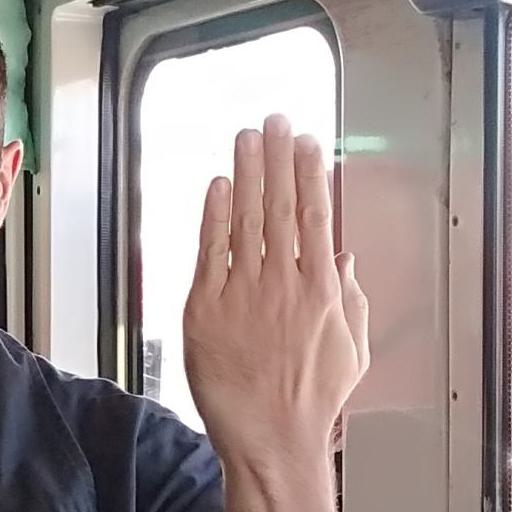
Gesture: stop_inverted